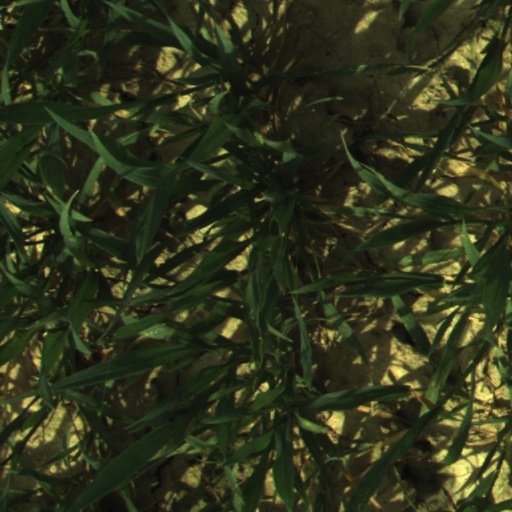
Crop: wheat